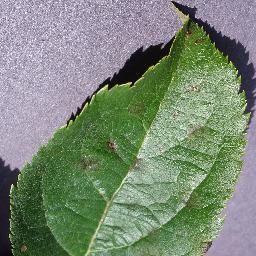
Label: Apple___Apple_scab